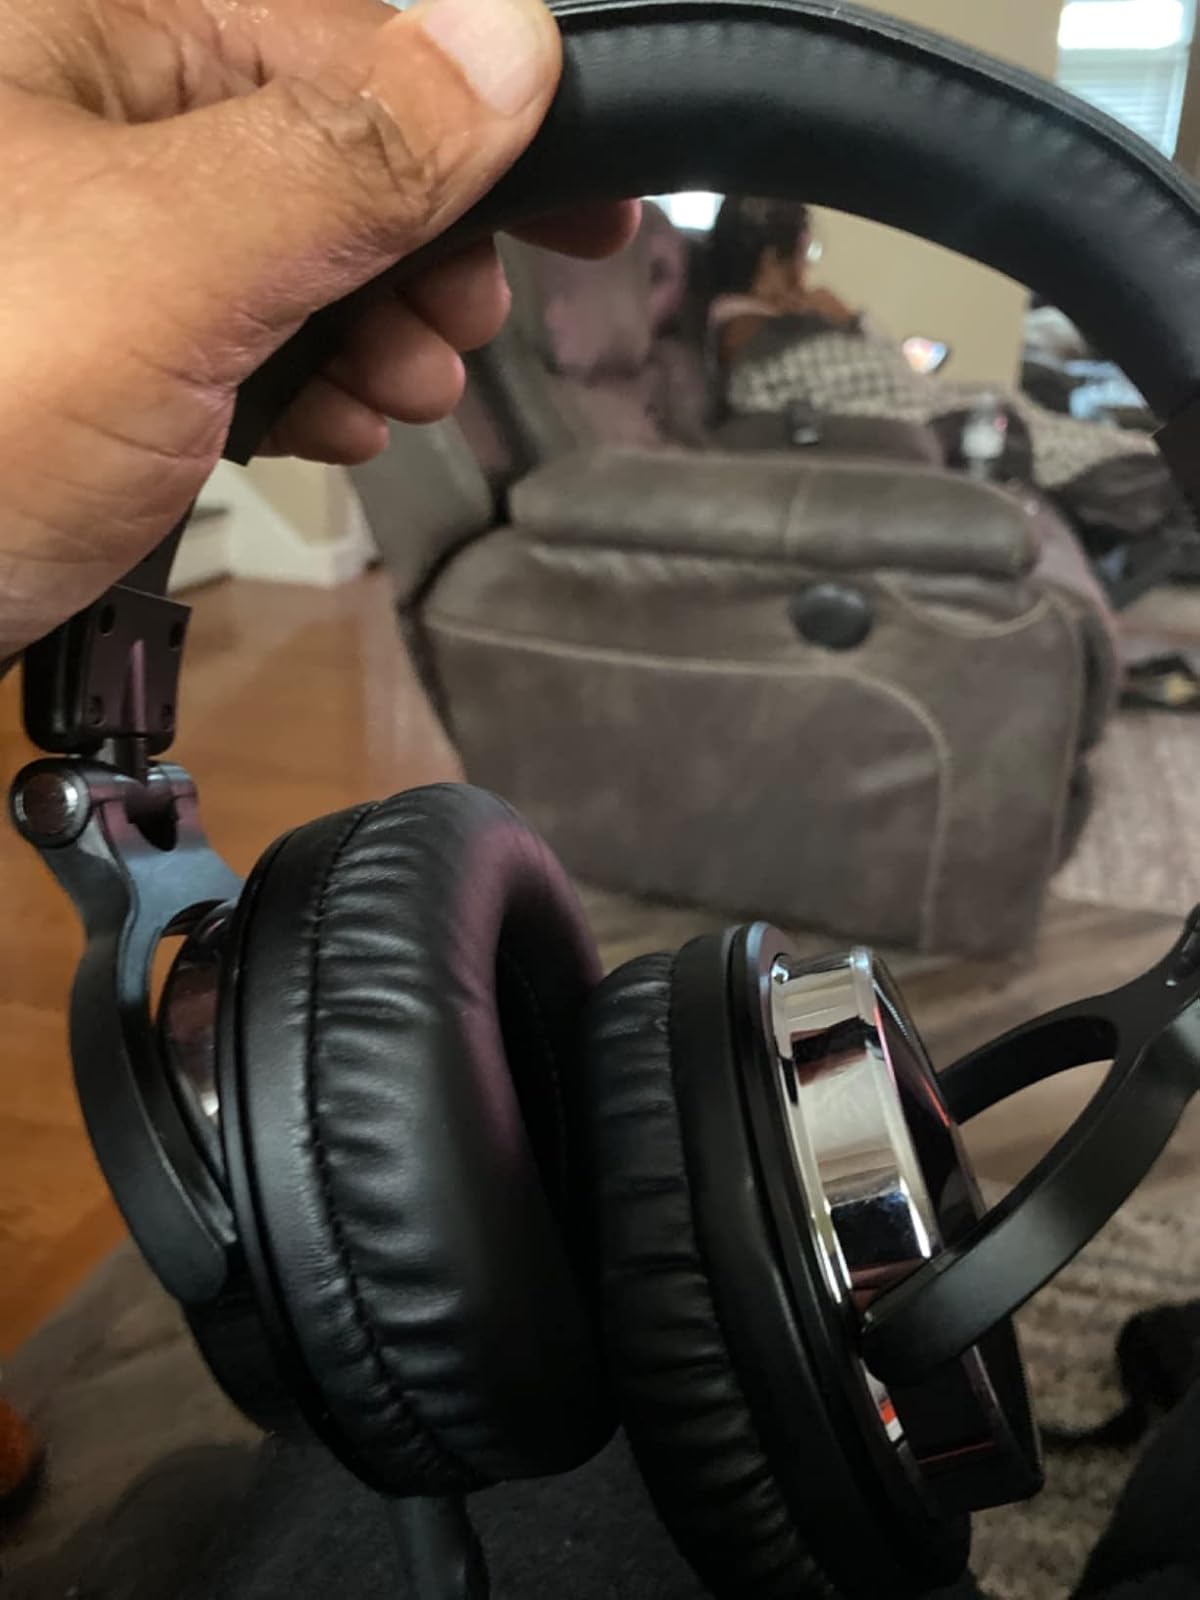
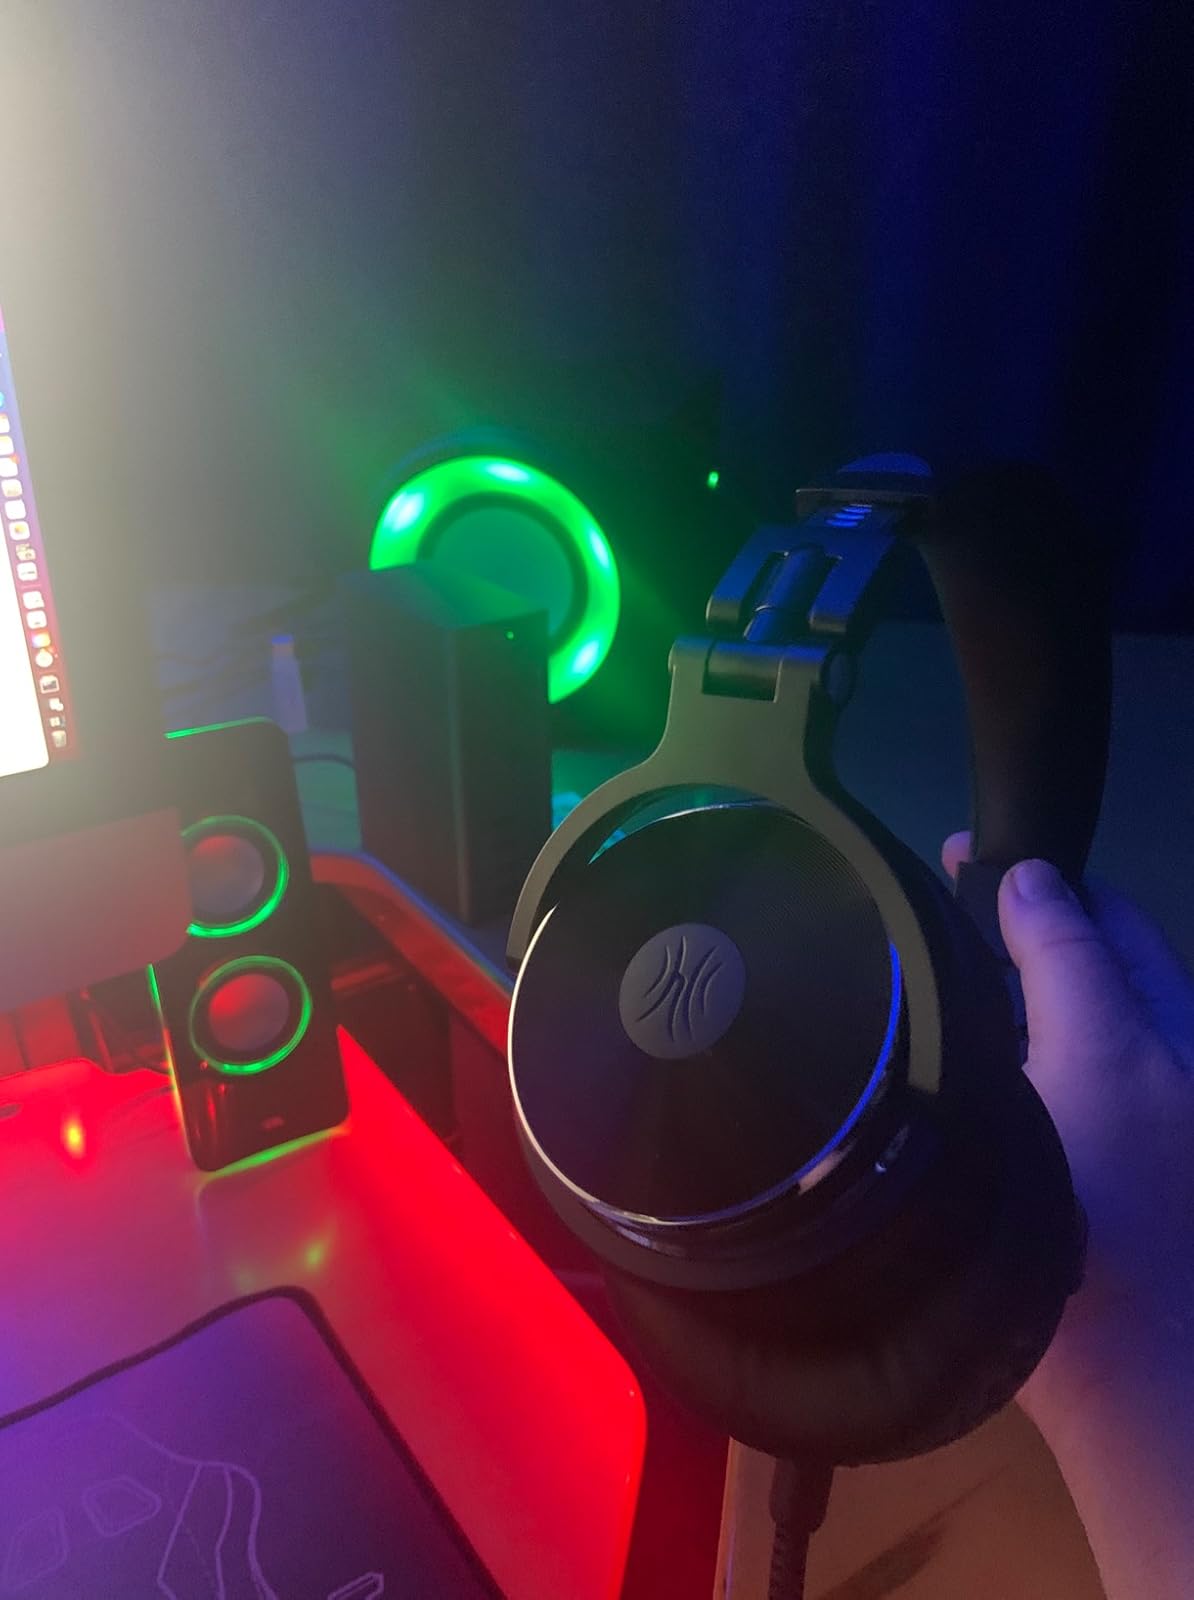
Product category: headphones
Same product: yes